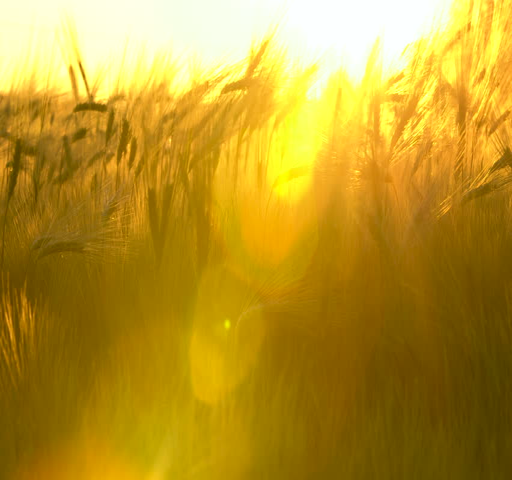
clip of wheat or barley field blowing in the wind at sunset or sunrise